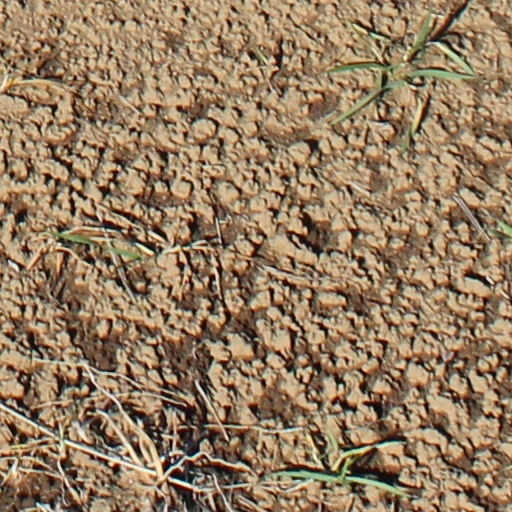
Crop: wheat